Wallingford Castle

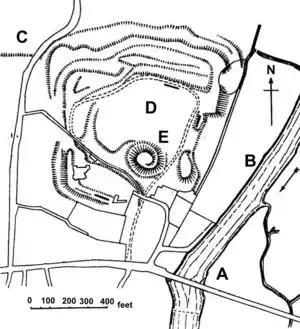
A 1912 plan of Wallingford Castle: A – Wallingford bridge and ford; B – River Thames; C – city defences; D – bailey; E – motte

Wallingford Castle passed from Robert to first his son-in-law Miles Crispin, and then Brien FitzCount, who married Robert's daughter, Matilda, after Miles died. Brien, an important supporter of Henry I, was the son of the Duke of Brittany, and strengthened the castle in stone, probably in the 1130s. He produced a very powerful fortification, including a shell keep and a curtain wall around the bailey, that, combined with the extensive earthworks, has been described by historian Nicholas Brooks as "one of the most powerful royal castles of the 12th and 13th centuries".